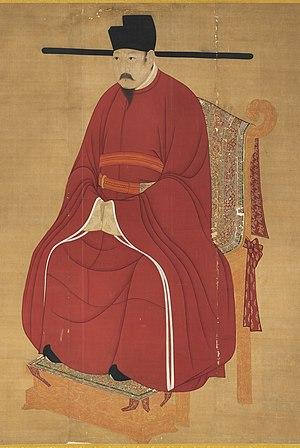
Renzong, né Zhao Zhen, est le quatrième empereur de la dynastie Song, en Chine. Son long règne de plus de quarante ans est divisé en neuf ères :
La dynastie Song est une dynastie impériale de Chine qui a succédé à la Période des Cinq Dynasties et des Dix Royaumes et précédé la dynastie Yuan, qui renverse les Song en 1279. Cette dynastie est divisée deux époques, les Song du Nord et les Song du Sud, qui sont séparées par la conquête du Nord de la Chine par la dynastie Jin en 1127. Entre ces deux périodes, la capitale impériale des Song passe de Bianjing vers Li'an.